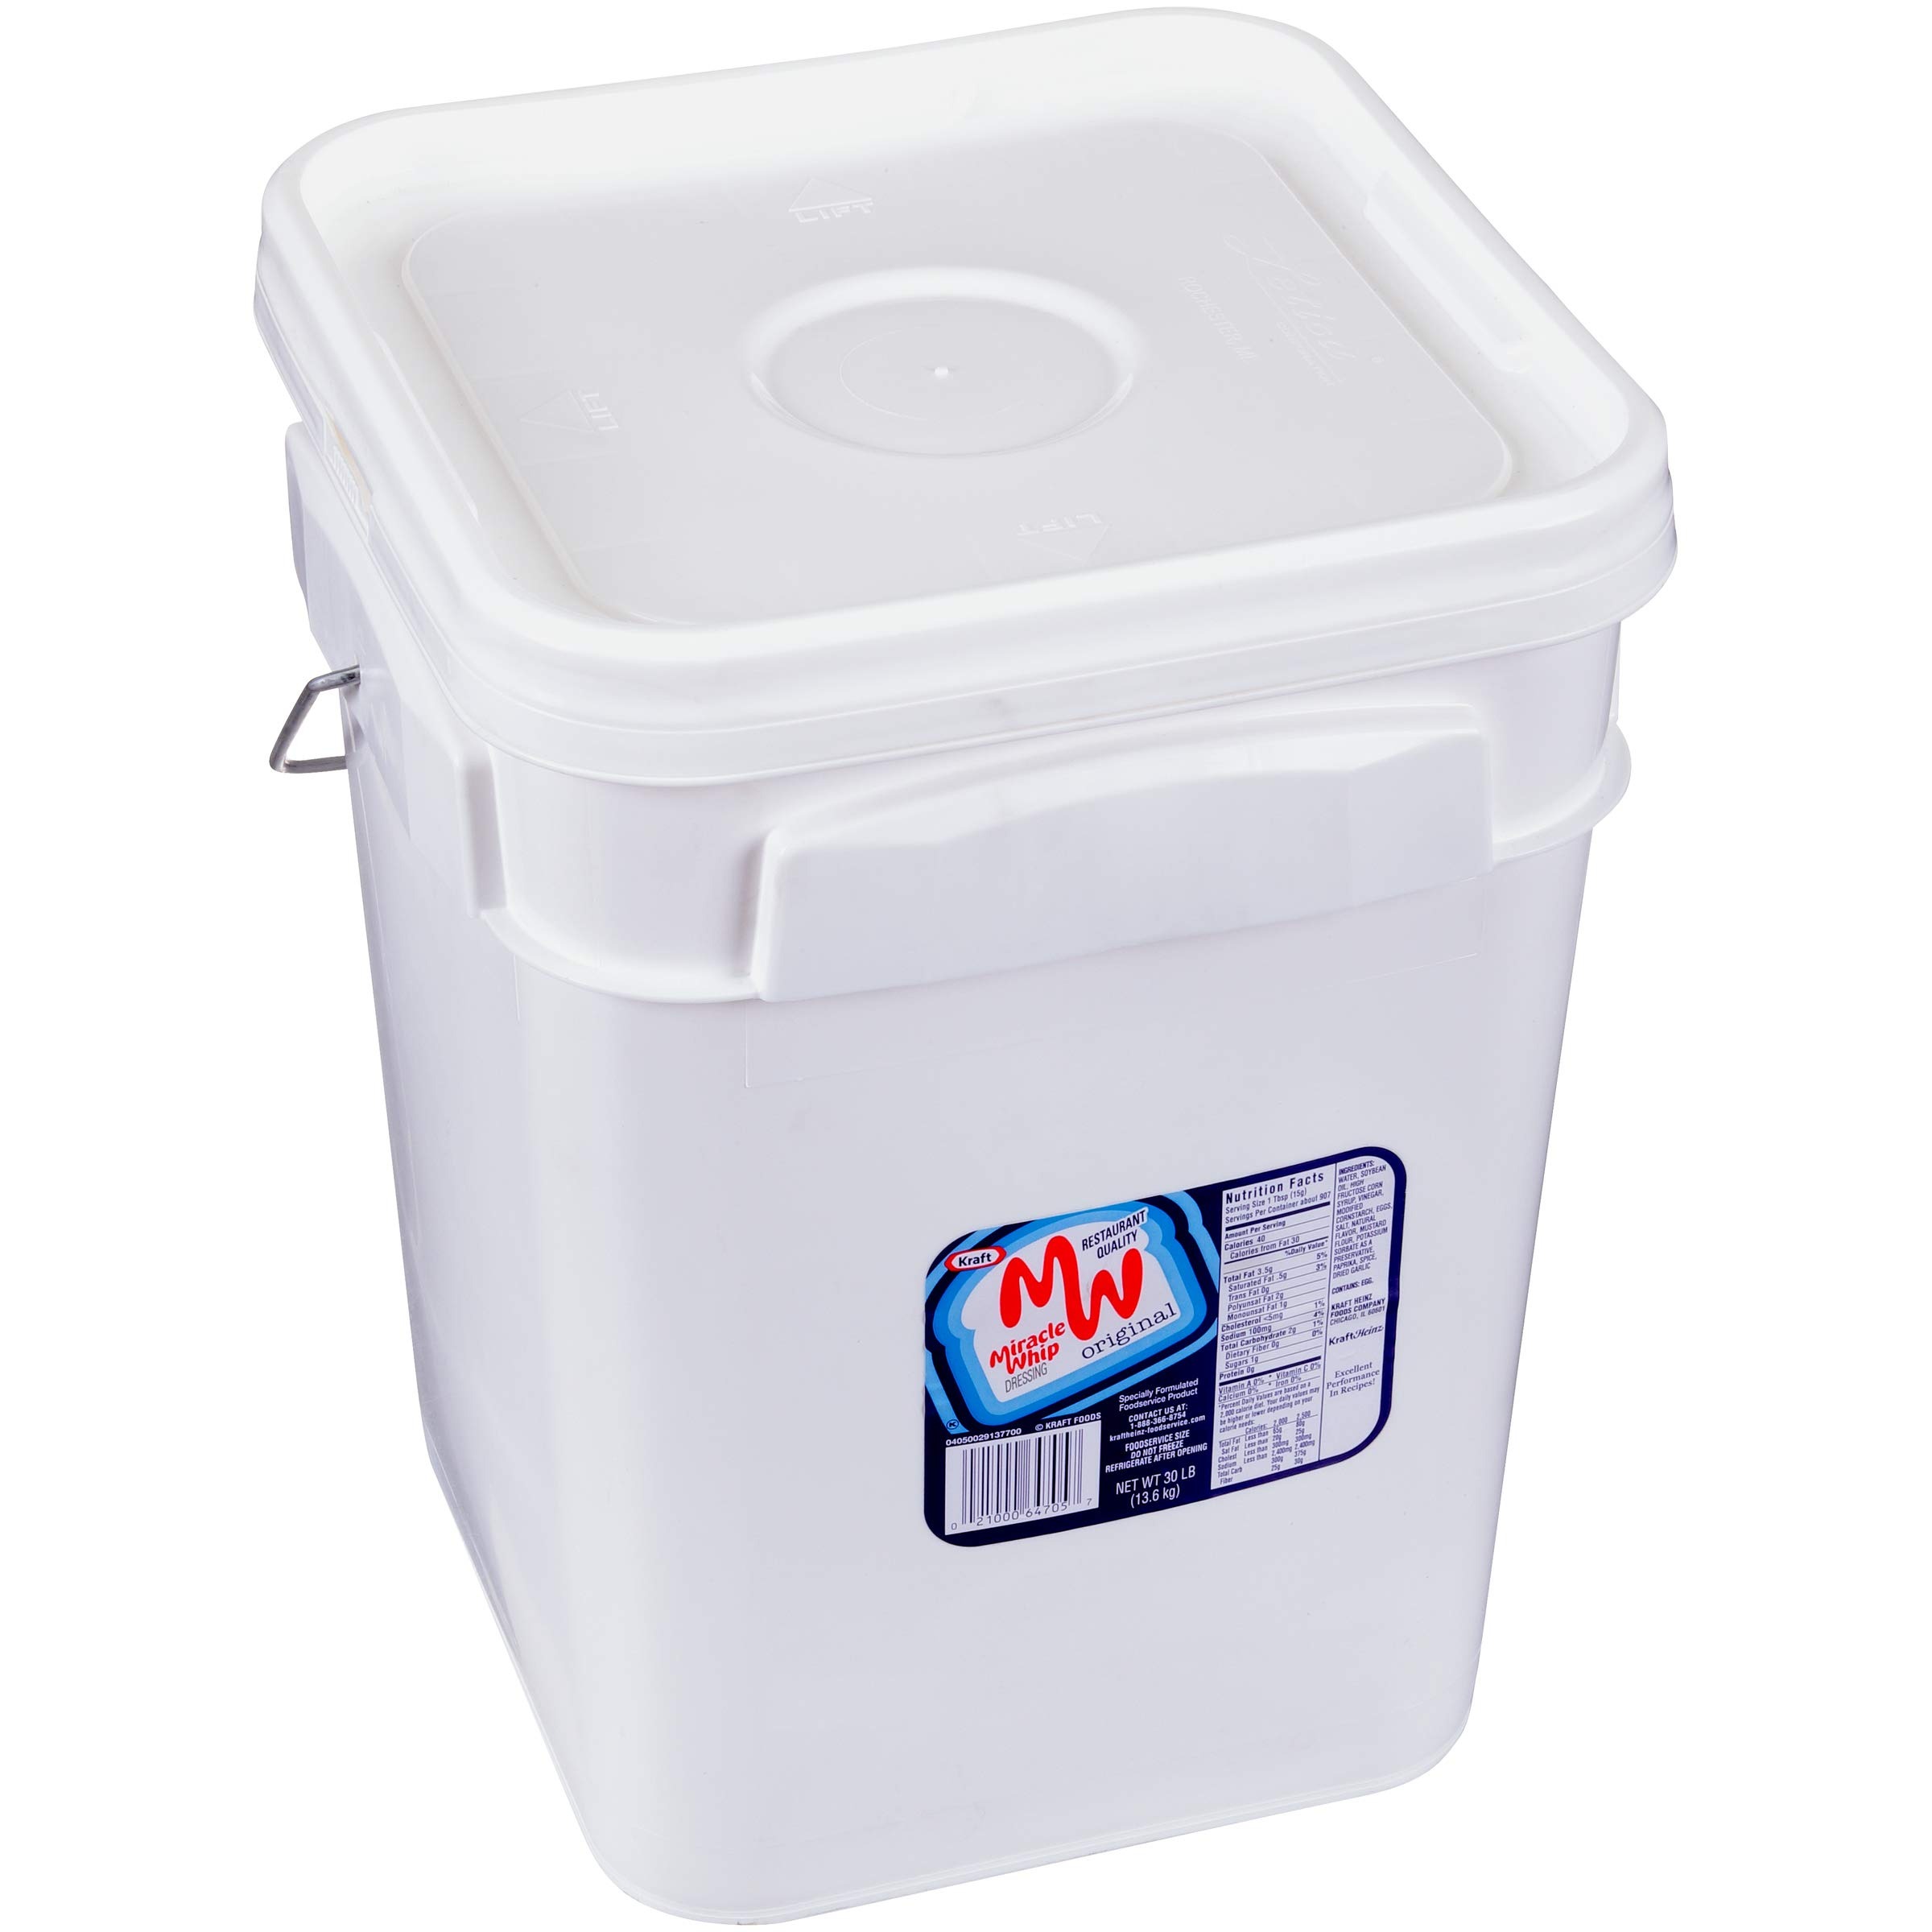
Item Name: Kraft Miracle Whip Dressing (30lbs Pail)
Bullet Point 1: Product Type:Grocery
Bullet Point 2: Item Package Dimension:10.02 " L X10.02 " W X14.12 " H
Bullet Point 3: Item Package Weight:32.6 Lbs
Bullet Point 4: Country Of Origin: United States
Value: 480.0
Unit: Ounce

Price: 149.82